Danny Worsnop

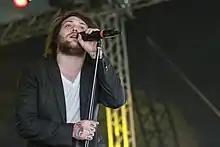
Worsnop with Asking Alexandria at With Full Force 2013

Although Ben Bruce originally formed the band in Dubai in 2006, after he realized that he wouldn't be able to achieve international success in Dubai, he moved to Nottingham in England in 2008 and reassembled the band with new members from the York area, including lead singer Danny Worsnop, Ben had moved in with Danny at his parents home Gilberdyke. He carried the name over due to not wanting to bother to come up with a brand new name, so he stuck with the old one. When asked why he chose that particular name, he explained that "Most bands have a pretty shit band name, so I just came up with something. I came up with Alexandria as a human name, because people relate to humans", although the reason for using the word 'asking' is not explained.